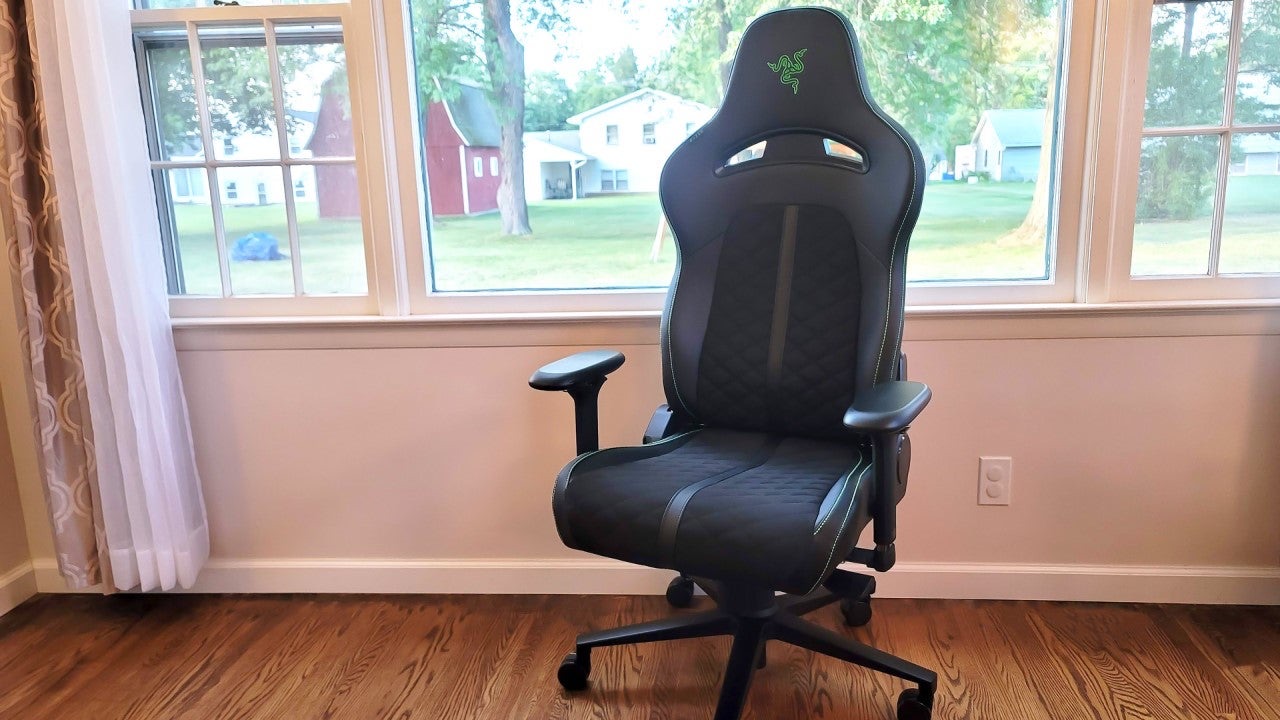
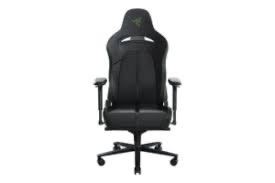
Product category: items_chair
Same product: yes